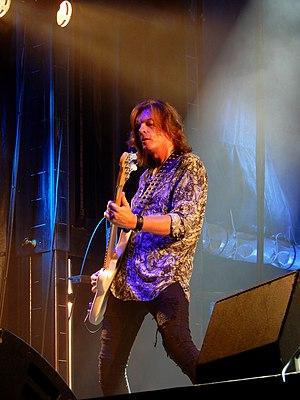
John Levén (Europe) au Festival Estival de Trélazé en 2019
John Levén, né le 25 octobre 1963 en Suède, est un musicien de metal.